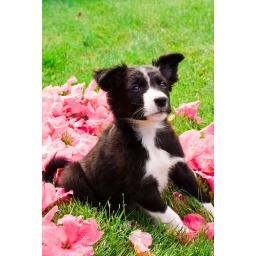
Rodrigo sitting in pink flowers